Answer in natural language. Considering the relative positions, is brown colour dresser (marked B) above or below beds shadow with a blue floor (marked A)? Choose between the following options: above or below
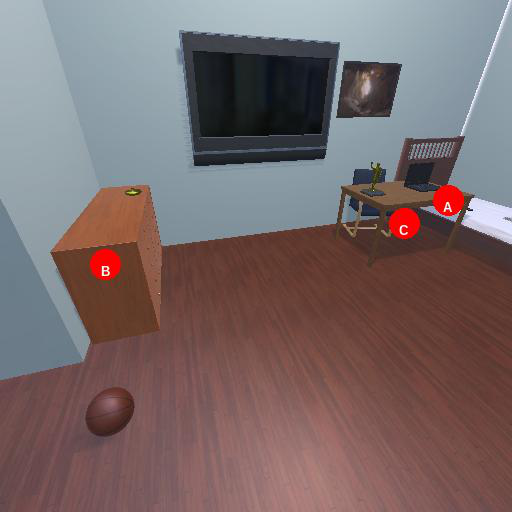
<answer>below</answer>